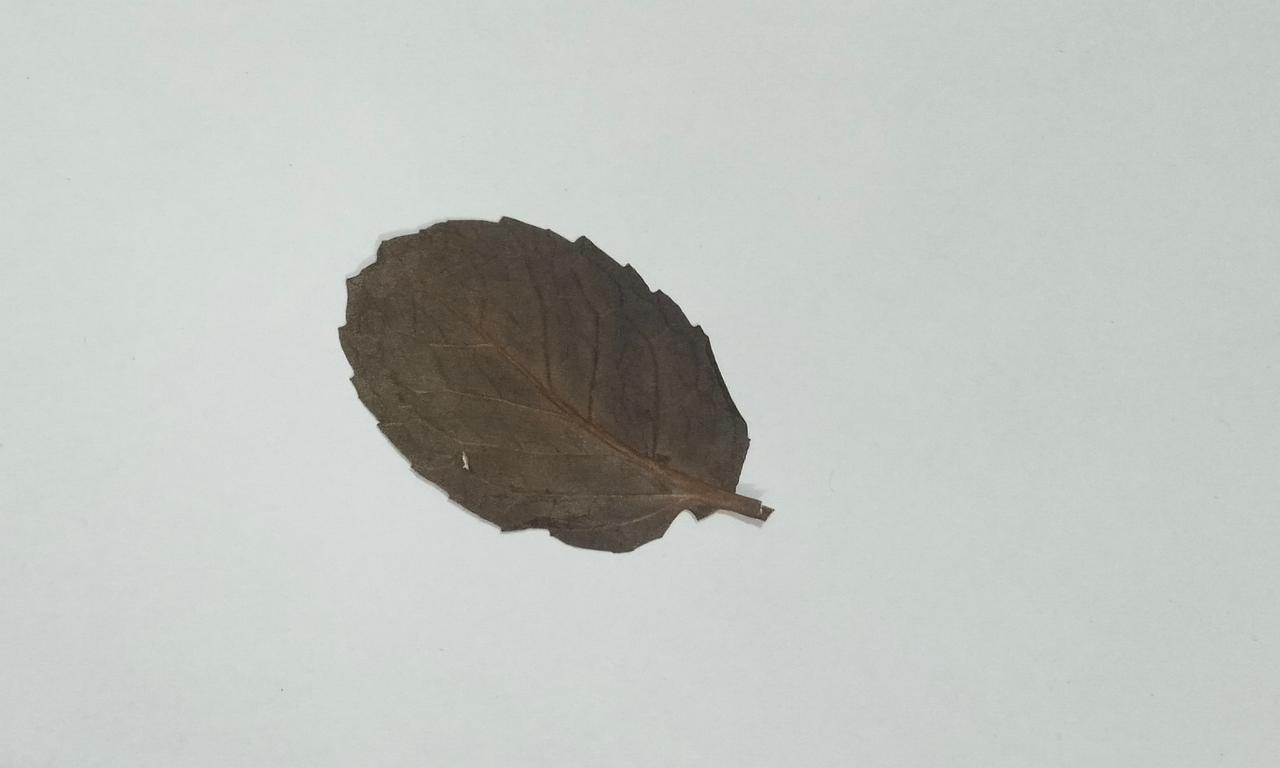
Label: Dried